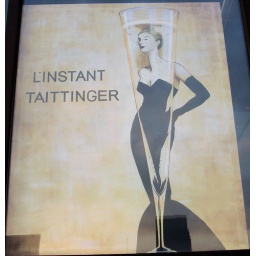
An old sign in a window up the street from my apartment complex